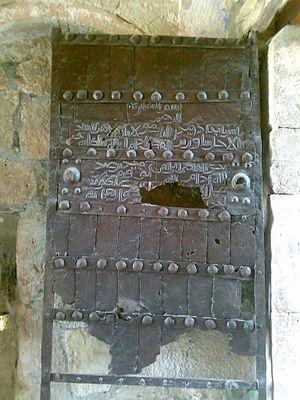
Porte de Gandja, monastère de Ghélati.
Gandja est la deuxième plus grande ville de la république d'Azerbaïdjan. Elle était nommée Elizavetpol de 1804 à 1918 et Kirovabad de 1935 à 1990. Quand l'Azerbaïdjan a pris son indépendance en 1991, le nom historique, Gandja, a été restauré. Sa population s'élevait à 328 400 habitants en 2015. Gandja est l'une des plus importantes villes d'Azerbaïdjan et elle est considérée également comme l'une des plus anciennes villes du Caucase.
Démétrius Iᵉʳ est un roi de Géorgie de la dynastie des Bagratides, ayant régné de 1125 à 1155 et de 1155 à 1156.